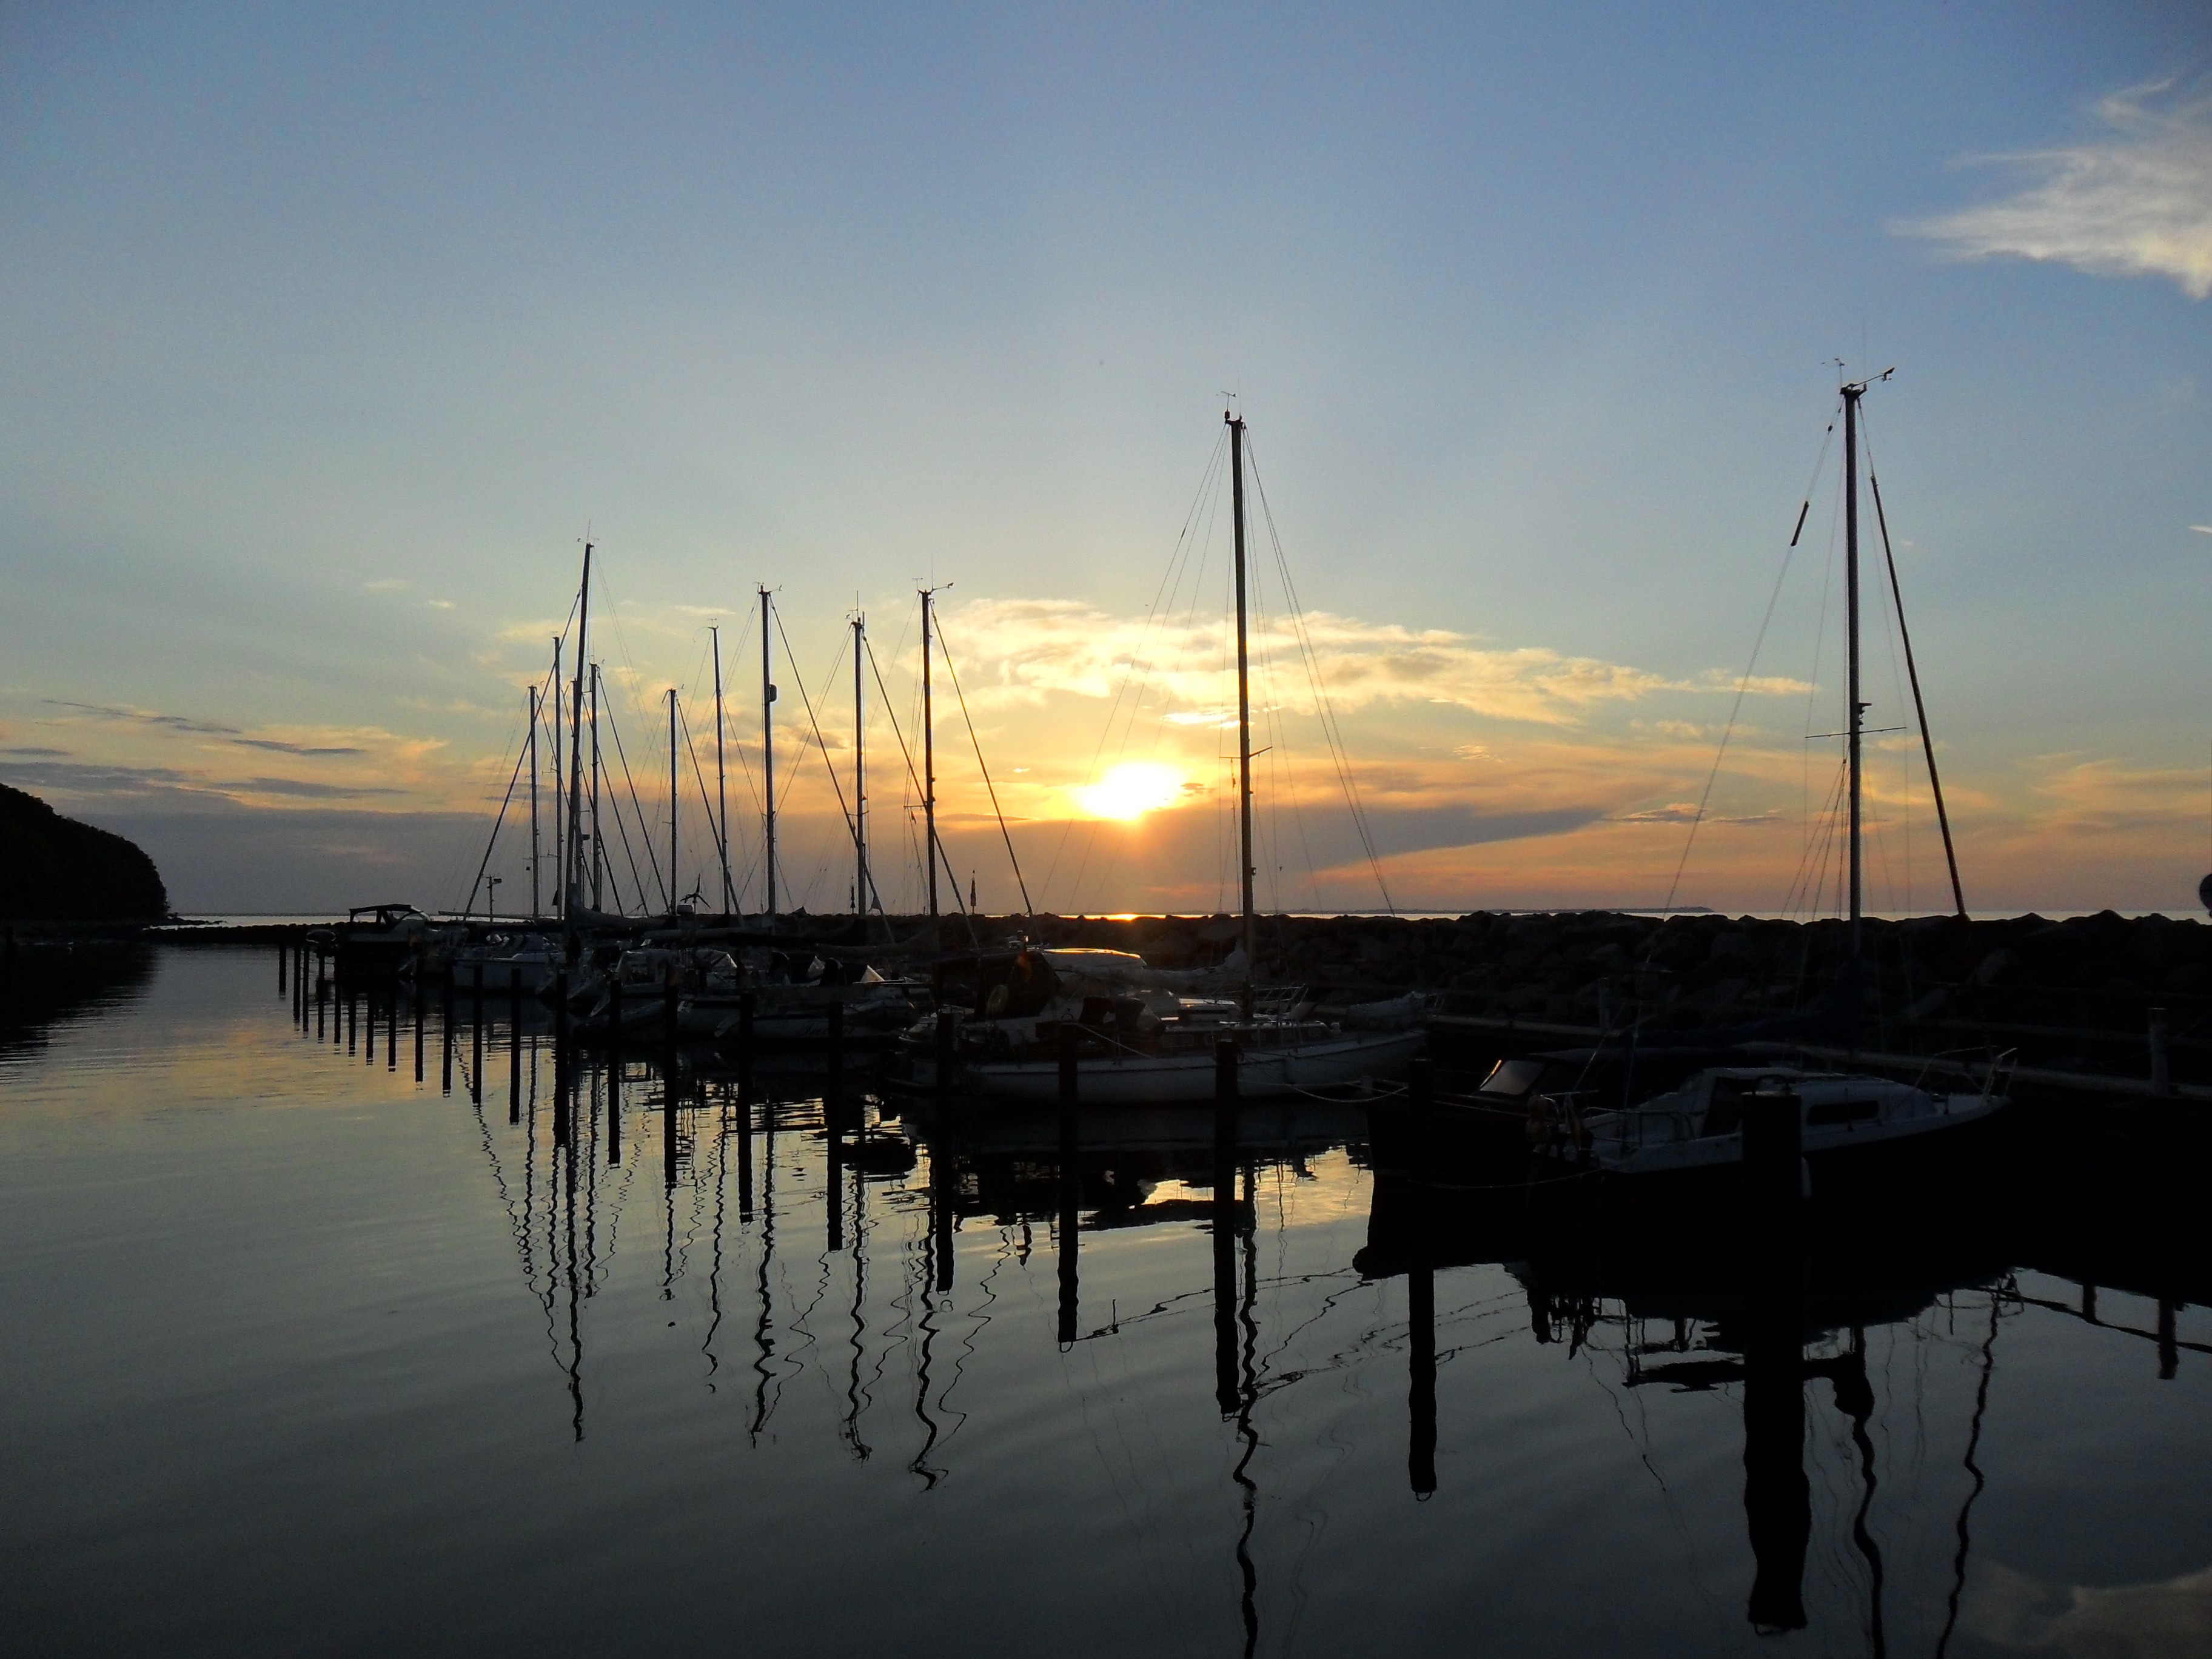
sea, horizon, dock, sunrise, sunset, boat, sunlight, morning, dawn, dusk, evening, reflection, vehicle, mast, bay, harbor, marina, port, boats, mood